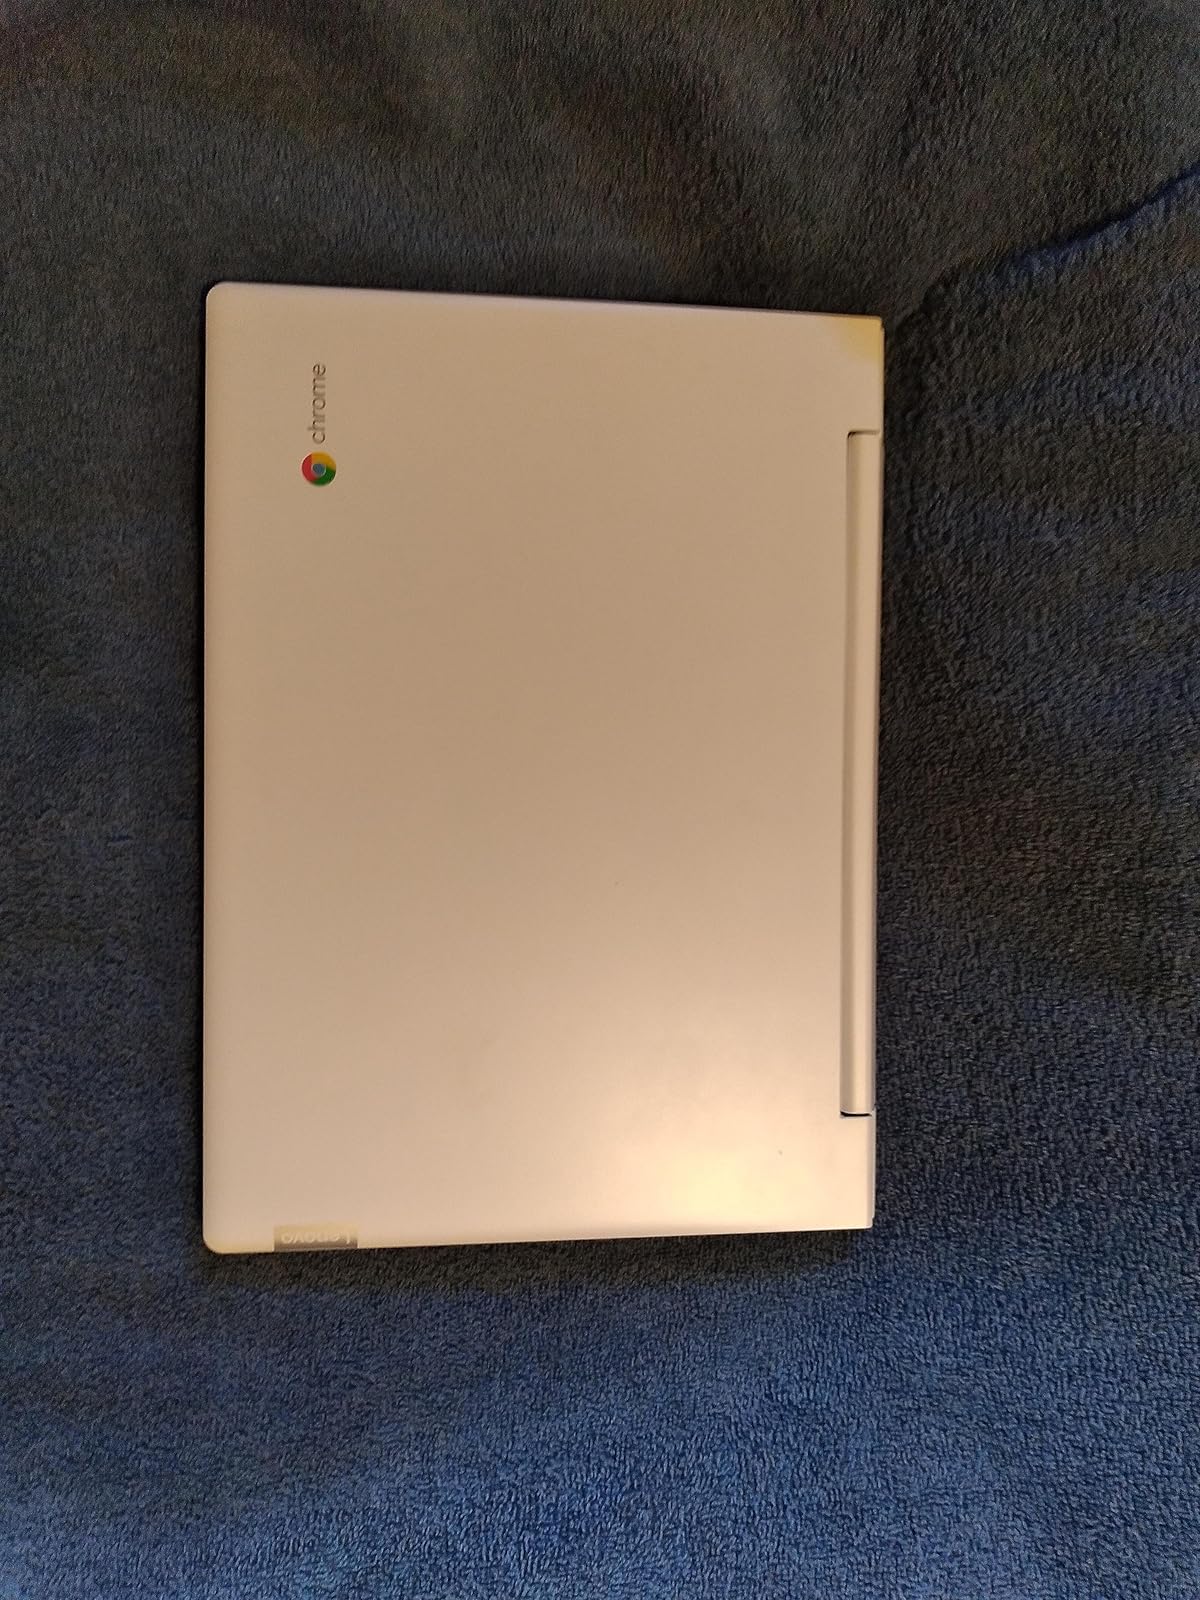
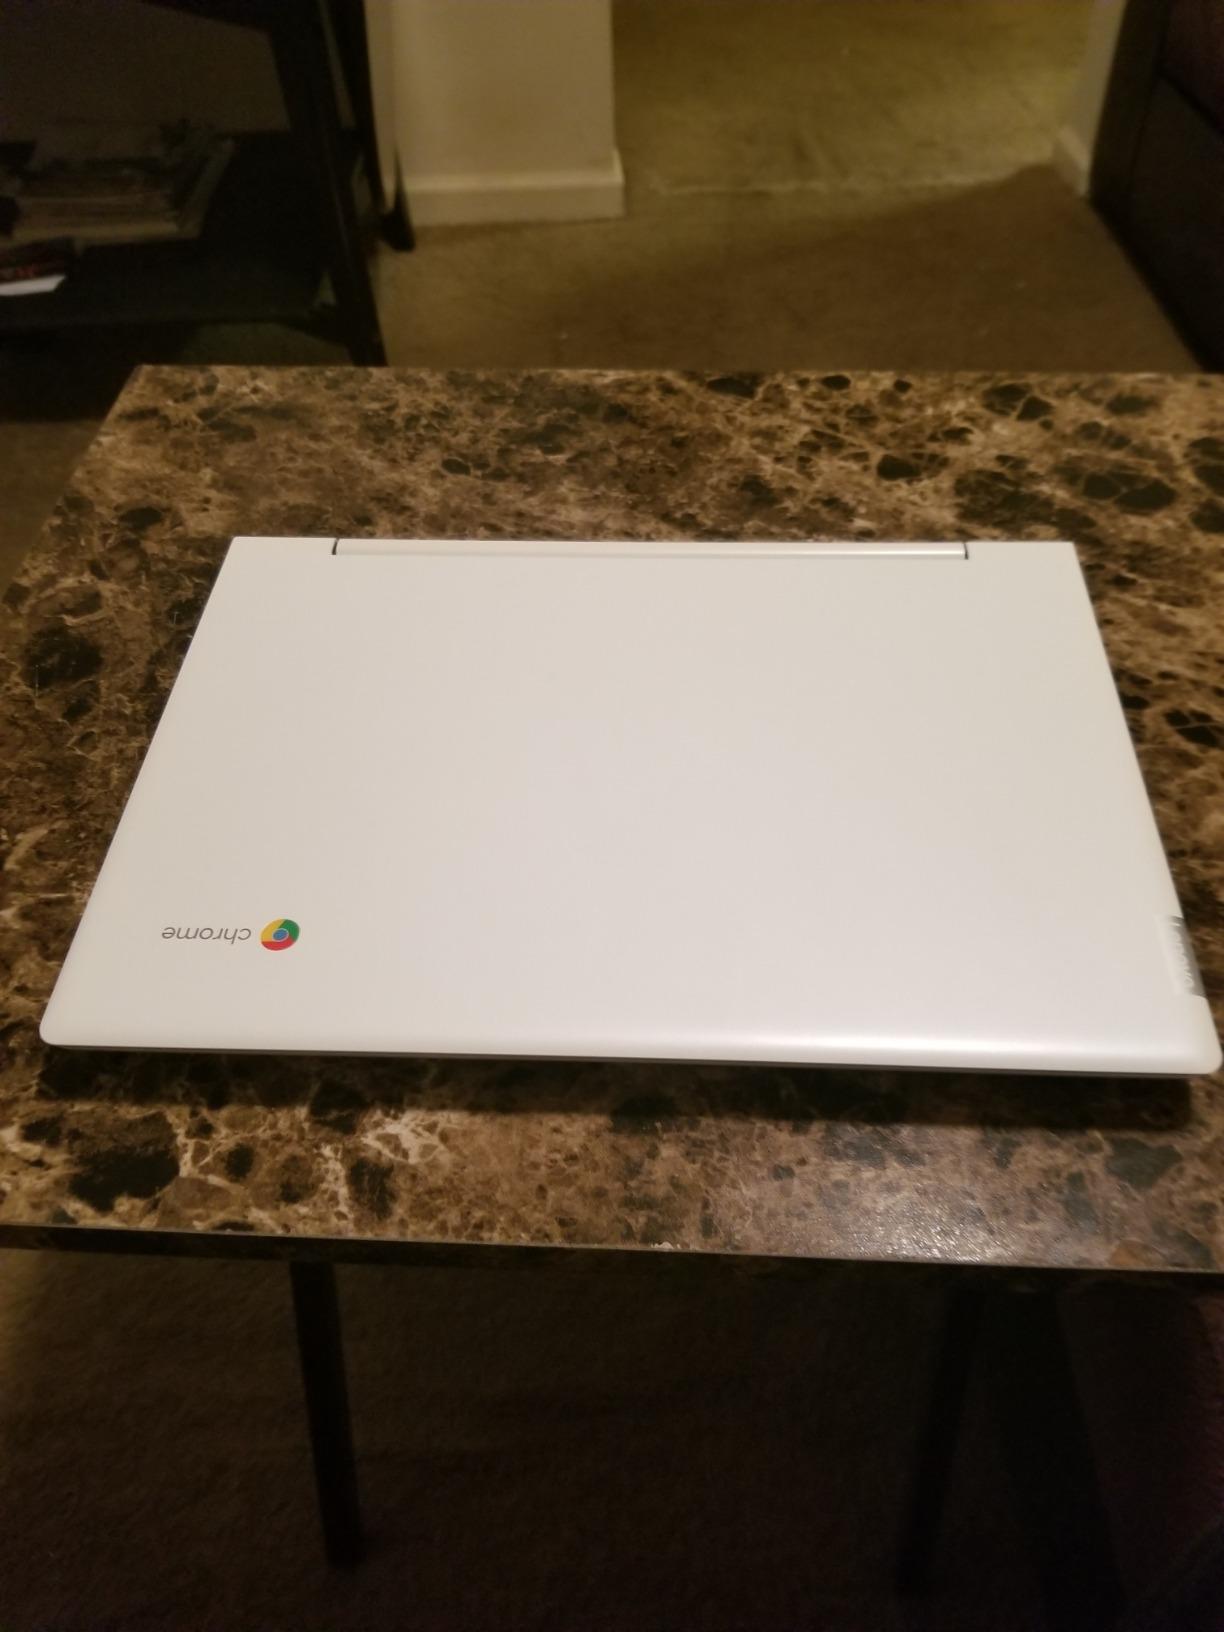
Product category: laptop
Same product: yes